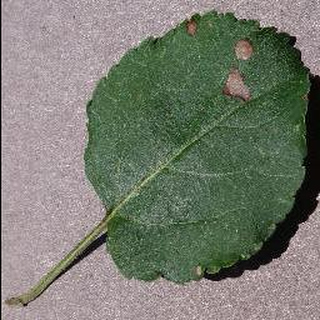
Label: apple_black_rot